German reunification

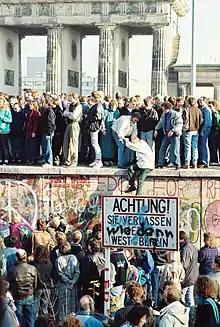
Berlin Wall at the Brandenburg Gate on 10 November 1989 showing the graffiti ("How now") over the sign warning the public that they are leaving West Berlin

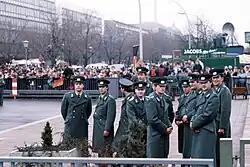
Police officers of the East German Volkspolizei wait for the official opening of the Brandenburg Gate of the Berlin Wall on 22 December 1989.

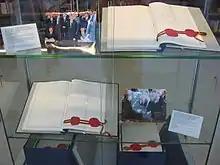
The two original copies of the Unification Treaty signed on 31 August 1990. West German Interior Minister Wolfgang Schäuble signed for the FRG and the East German State Secretary Günther Krause signed for the GDR.

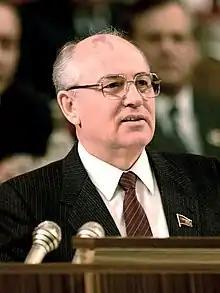
Soviet leader Mikhail Gorbachev had initially called for a united but neutral Germany.

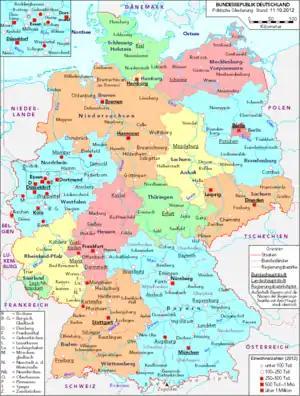
Current administrative map of Germany

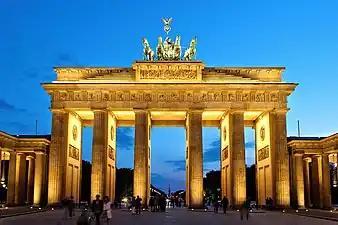
Brandenburg Gate in Berlin, national symbol of present-day Germany and its reunification in 1990

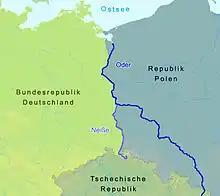
Oder–Neisse line between Germany and Poland

After the suicide of Adolf Hitler on 30 April 1945, Karl Dönitz assumed the title of "Reichspräsident" in accordance with Hitler's last political testament. As such, he authorised the signing of the unconditional surrender of all German armed forces, which took effect on 8 May 1945. He tried to establish a government under Ludwig Graf Schwerin von Krosigk in Flensburg. This government, however, was not recognised by the Allies; and Dönitz and all its other members were arrested on 23 May by British forces. On 5 June 1945, in Berlin, the supreme commanders of the four occupying powers signed a common Berlin Declaration, which formally confirmed the defeat of Nazi Germany in World War II, as well as the complete legal extinction of the German Reich with the death of Adolf Hitler on 30 April 1945 Germany was occupied by four countries representing the victorious Allies signing the agreement (US, UK, France, and the USSR). The declaration also formed the Allied Control Council (ACC) of these four countries ruling Germany, and confirmed the German borders which had been in force before the annexation of Austria. With the Potsdam Agreement at the Potsdam Conference between the three main Allies defeating the European Axis (US, UK, and the USSR) on 2 August 1945, Germany was divided by the Allies into occupation zones, each under the military government of one of these four countries. The agreement also modified Germany's border, with the country "de facto" losing its former territories east of the Oder–Neisse line to Poland and the Soviet Union (most for Poland because the eastern territories of former Poland were annexed by the USSR). Germany's border decision came under pressure from Stalin, the dictator of the Soviet Union. During and after the war, many ethnic Germans who had lived in the historically German lands in Central and Eastern Europe, including territories east of the Oder–Neisse line, fled and were expelled to post-war German and Austrian territory. Saarland, an area in the French occupation zone, was separated from Germany when its own constitution took effect, to become a French protectorate on 17 December 1947.